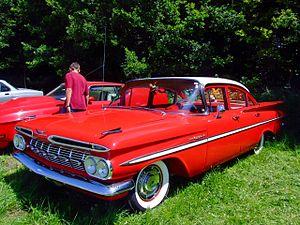
La Chevrolet Bel Air est une voiture du constructeur automobile américain General Motors sous la marque Chevrolet. Elle fut produite de 1950 à 1981 durant sept générations différentes. Le dernier modèle fut vendu uniquement au Canada. Initialement, seuls les modèles Hardtops deux portes dans la gamme Chevrolet étaient désignés par le nom Bel Air de 1950 à 1952, à la différence des modèles StyleLine et FleetLine pour le reste de la gamme. À partir de 1953, le nom désigna aussi d'autres carrosseries. La Bel Air a continué avec diverses autres désignations de niveau de finition jusqu'à ce que la production aux États-Unis cesse en 1975. La terminologie Bel Air continua d'être utilisée au Canada pour son marché intérieur jusqu'en 1981.